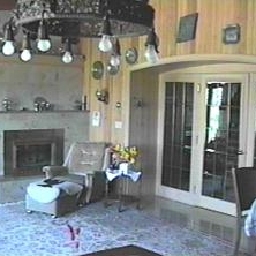
Room type: livingroom